Nylon (band)

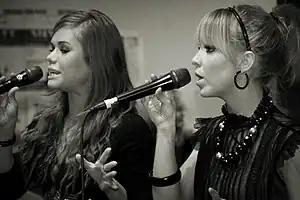
Nylon in 2006

Nylon is an Icelandic girl group composed of members Alma Goodman (born Alma Guðmundsdóttir), Camilla Stones (born Steinunn Þóra Camilla Sigurðardóttir) and Klara Elias (born Klara Ósk Elíasdóttir). They are Iceland's most successful singer/songwriter girl-band, producing ten number one singles, three number one studio albums, one number one compilation and one number one DVD in Iceland.